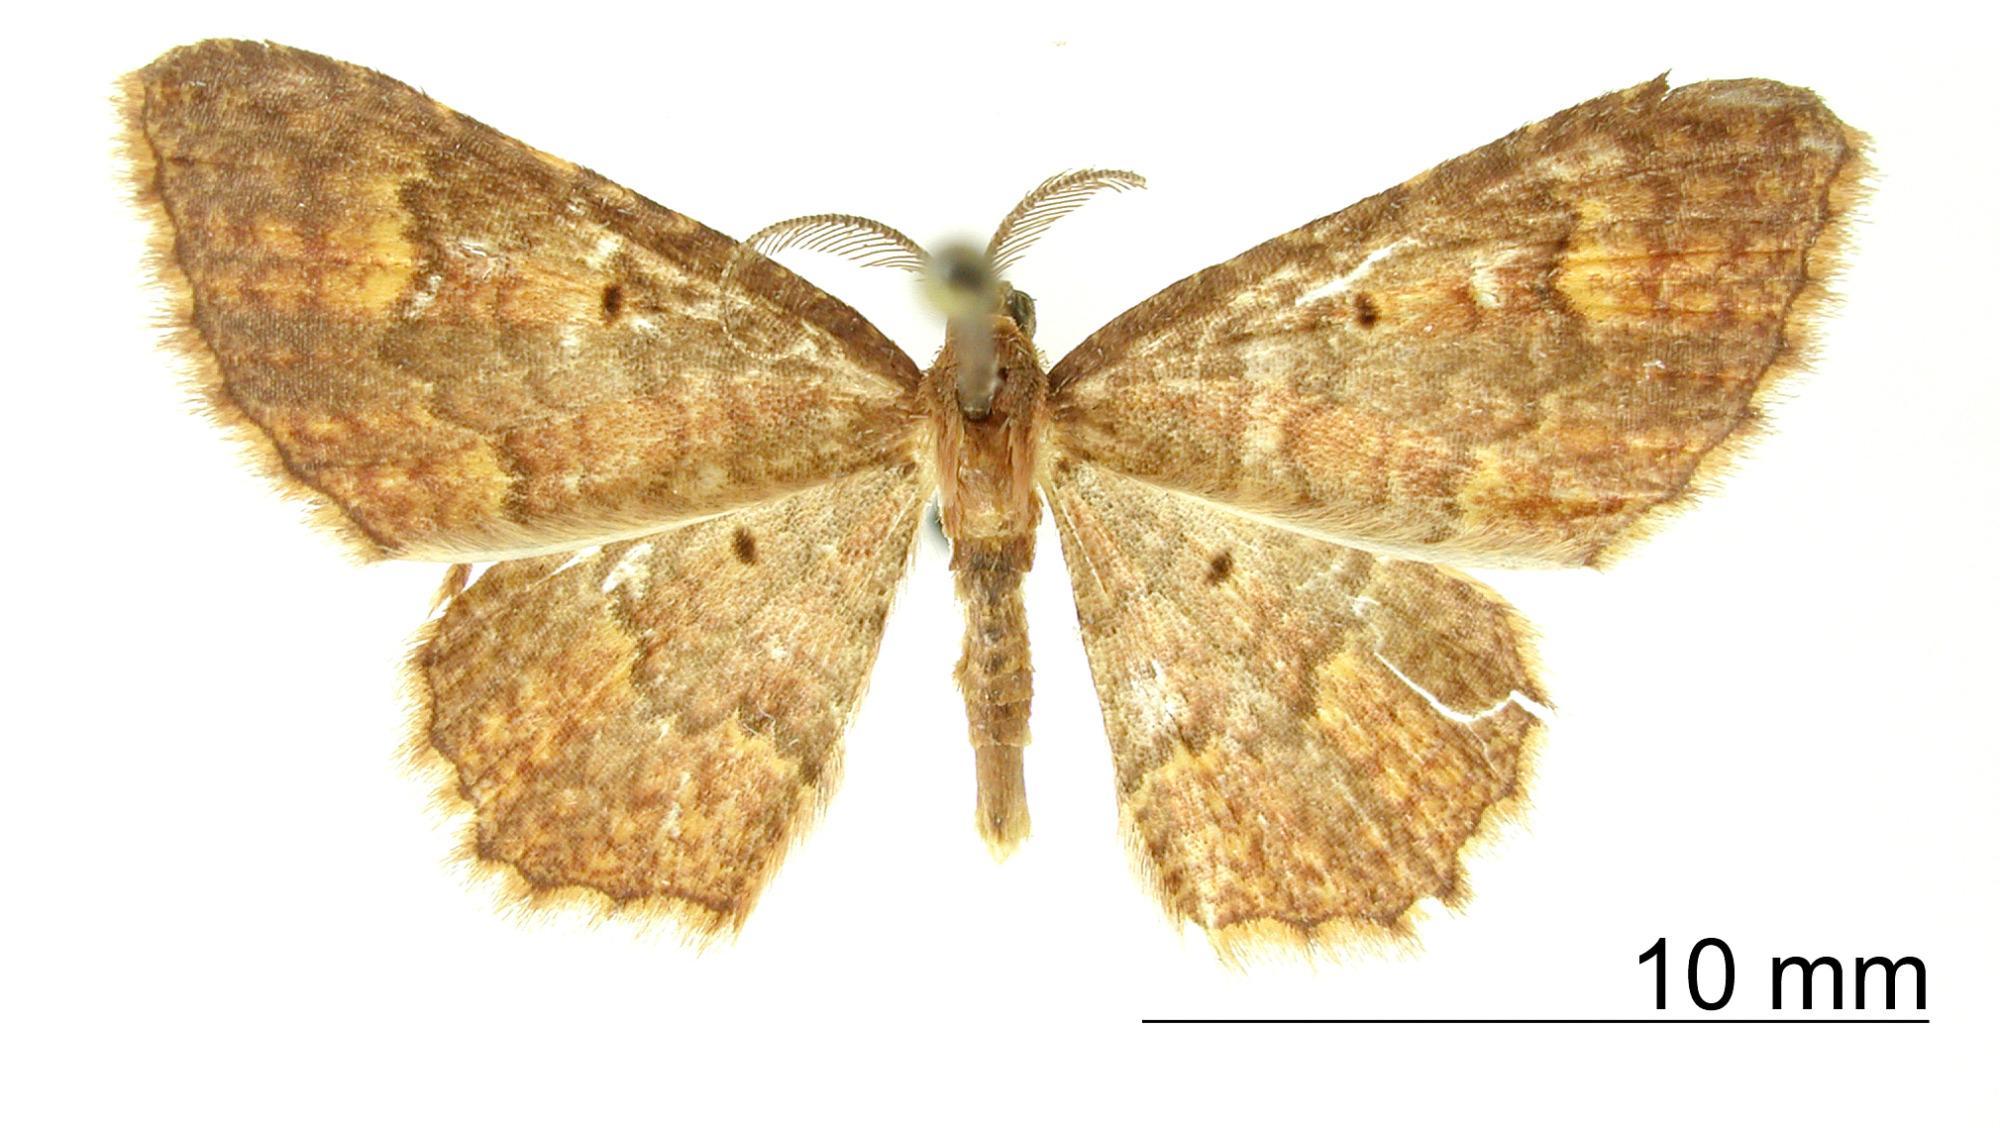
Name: Cambogia fucosa
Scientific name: Cambogia fucosa Dognin, 1912
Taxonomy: Animalia, Arthropoda, Insecta, Lepidoptera, Geometridae, Larentiinae
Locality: Rio Agnatal, Colombia